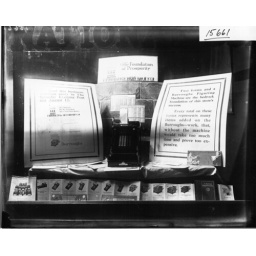
Burroughs adding machine display in Oxford National Bank window 1916